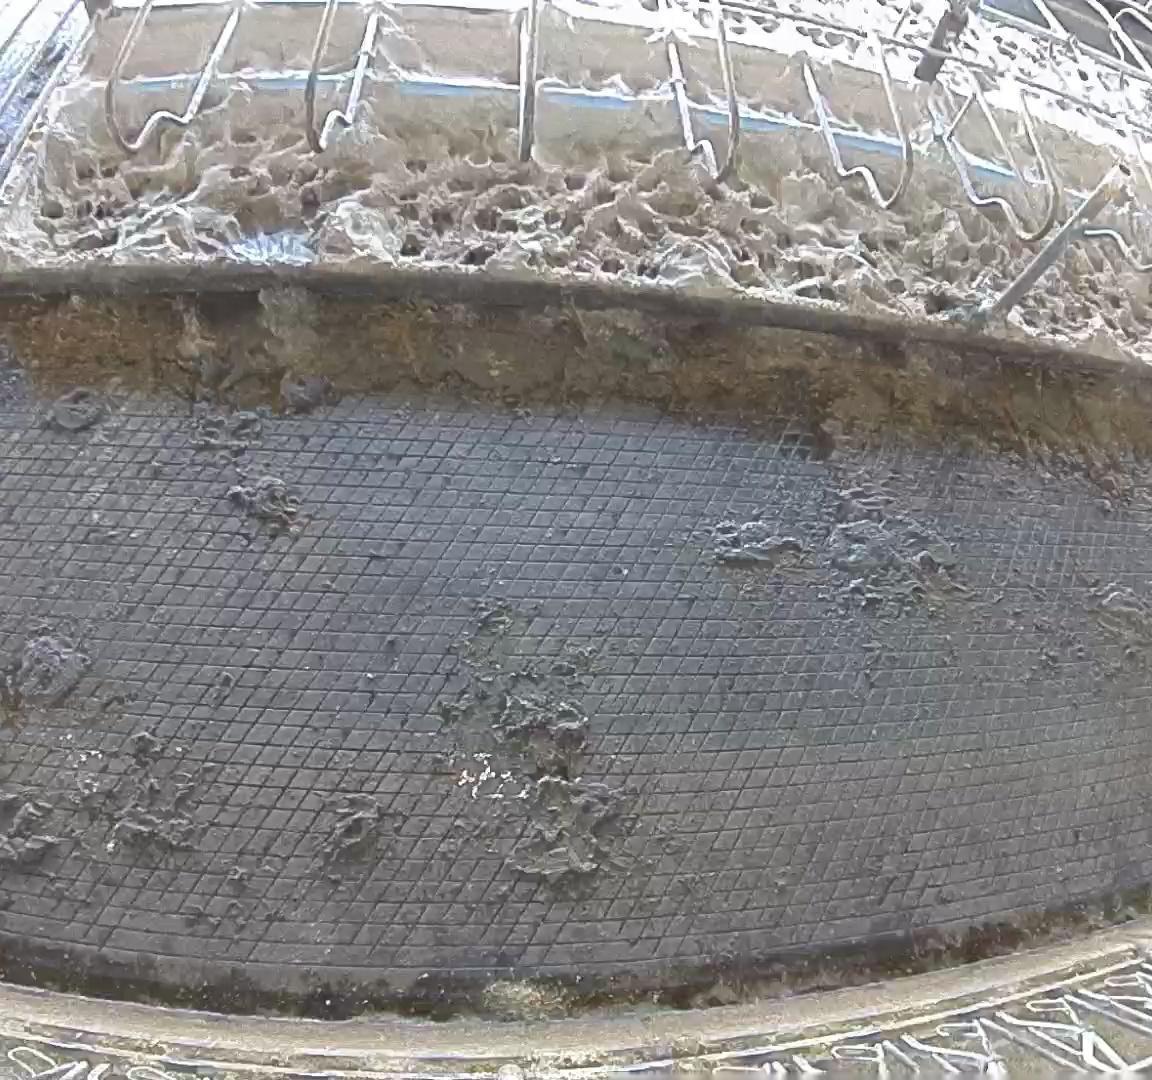
Number of cows: 0